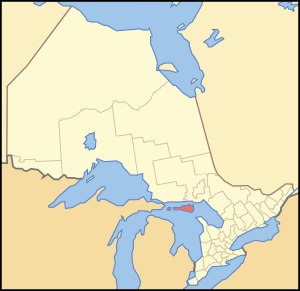
Manitoulin Island
Manitoulin Island markeret med rødt i Lake Huron.
Manitoulin Island er en canadisk ø beliggende i Lake Huron. Den er med sin størrelse på 2.766 kvadratkilometer verdens største ø, der ligger i en sø.